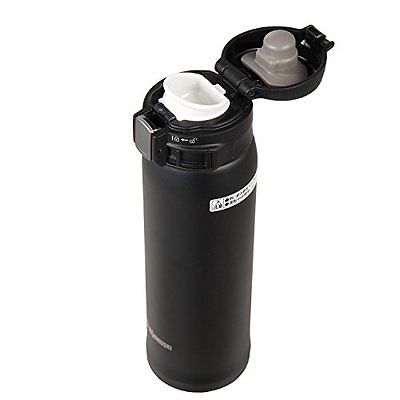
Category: mug